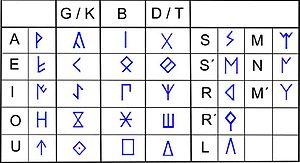
Les écritures paléo-hispaniques sont des systèmes d'écriture créés dans la péninsule Ibérique avant que l’alphabet latin ne devienne le système d'écriture dominant.
L'écriture ibérique nord-orientale est l'écriture paléo-hispanique la plus utilisée. Cette écriture fut le véhicule principal d’expression de la langue ibère, langue aussi représentée par des inscriptions en écriture ibérique sud-orientale et en alphabet gréco-ibère.